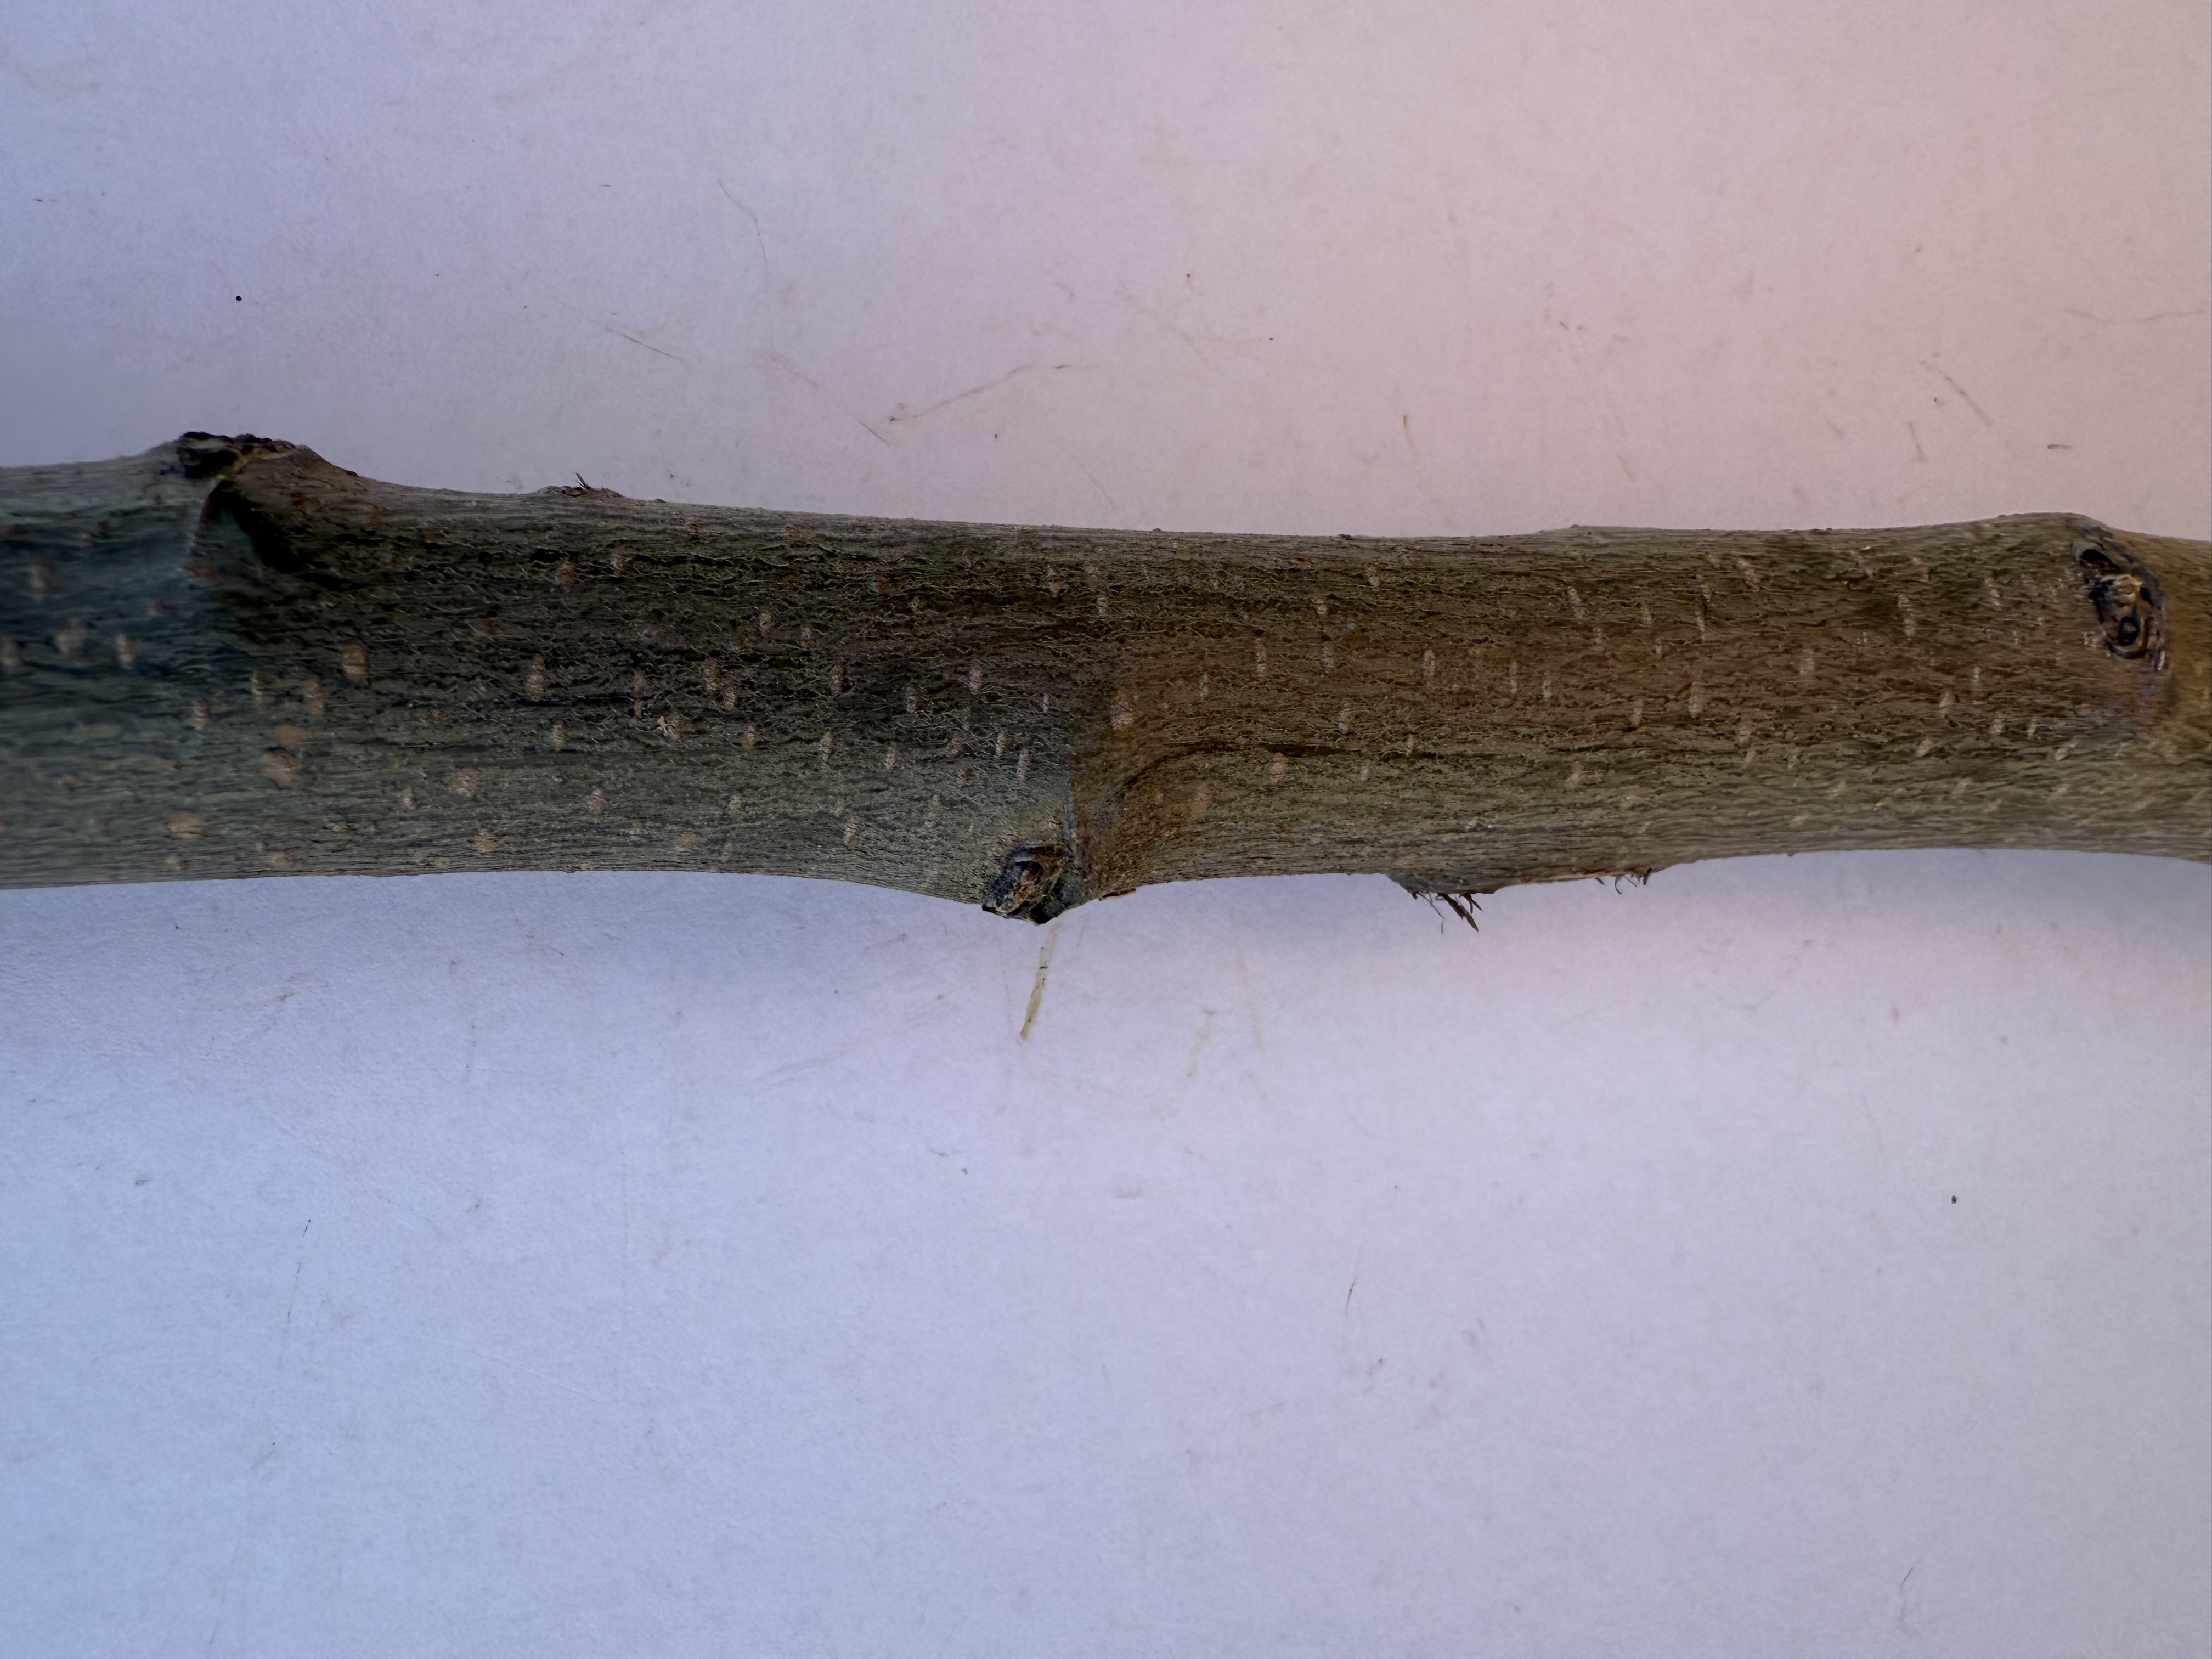
Variety: Esme Quince